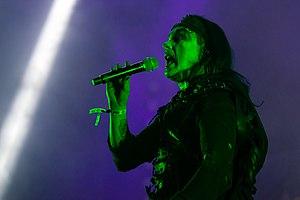
Concert du groupe britannique Cradle of Filth au Hellfest 2019.